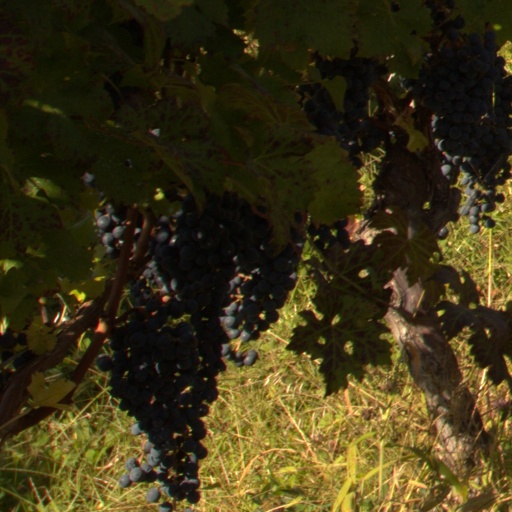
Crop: grape